Shannonbridge

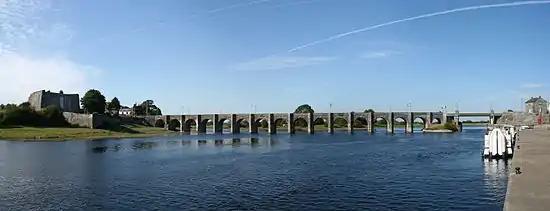
Fort and bridge

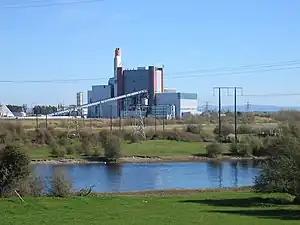
ESB Power Station

Historically, the main employers in Shannonbridge have included the Electricity Supply Board (whose West Offaly Power Station operated from 1965 to 2020) and Bord na Móna (harvesting peat used in the station). Tourism also supports employment in the area, and there is a farming community present. The nearby towns of Ballinasloe, County Galway and Athlone, County Westmeath serve as district centres for the village.